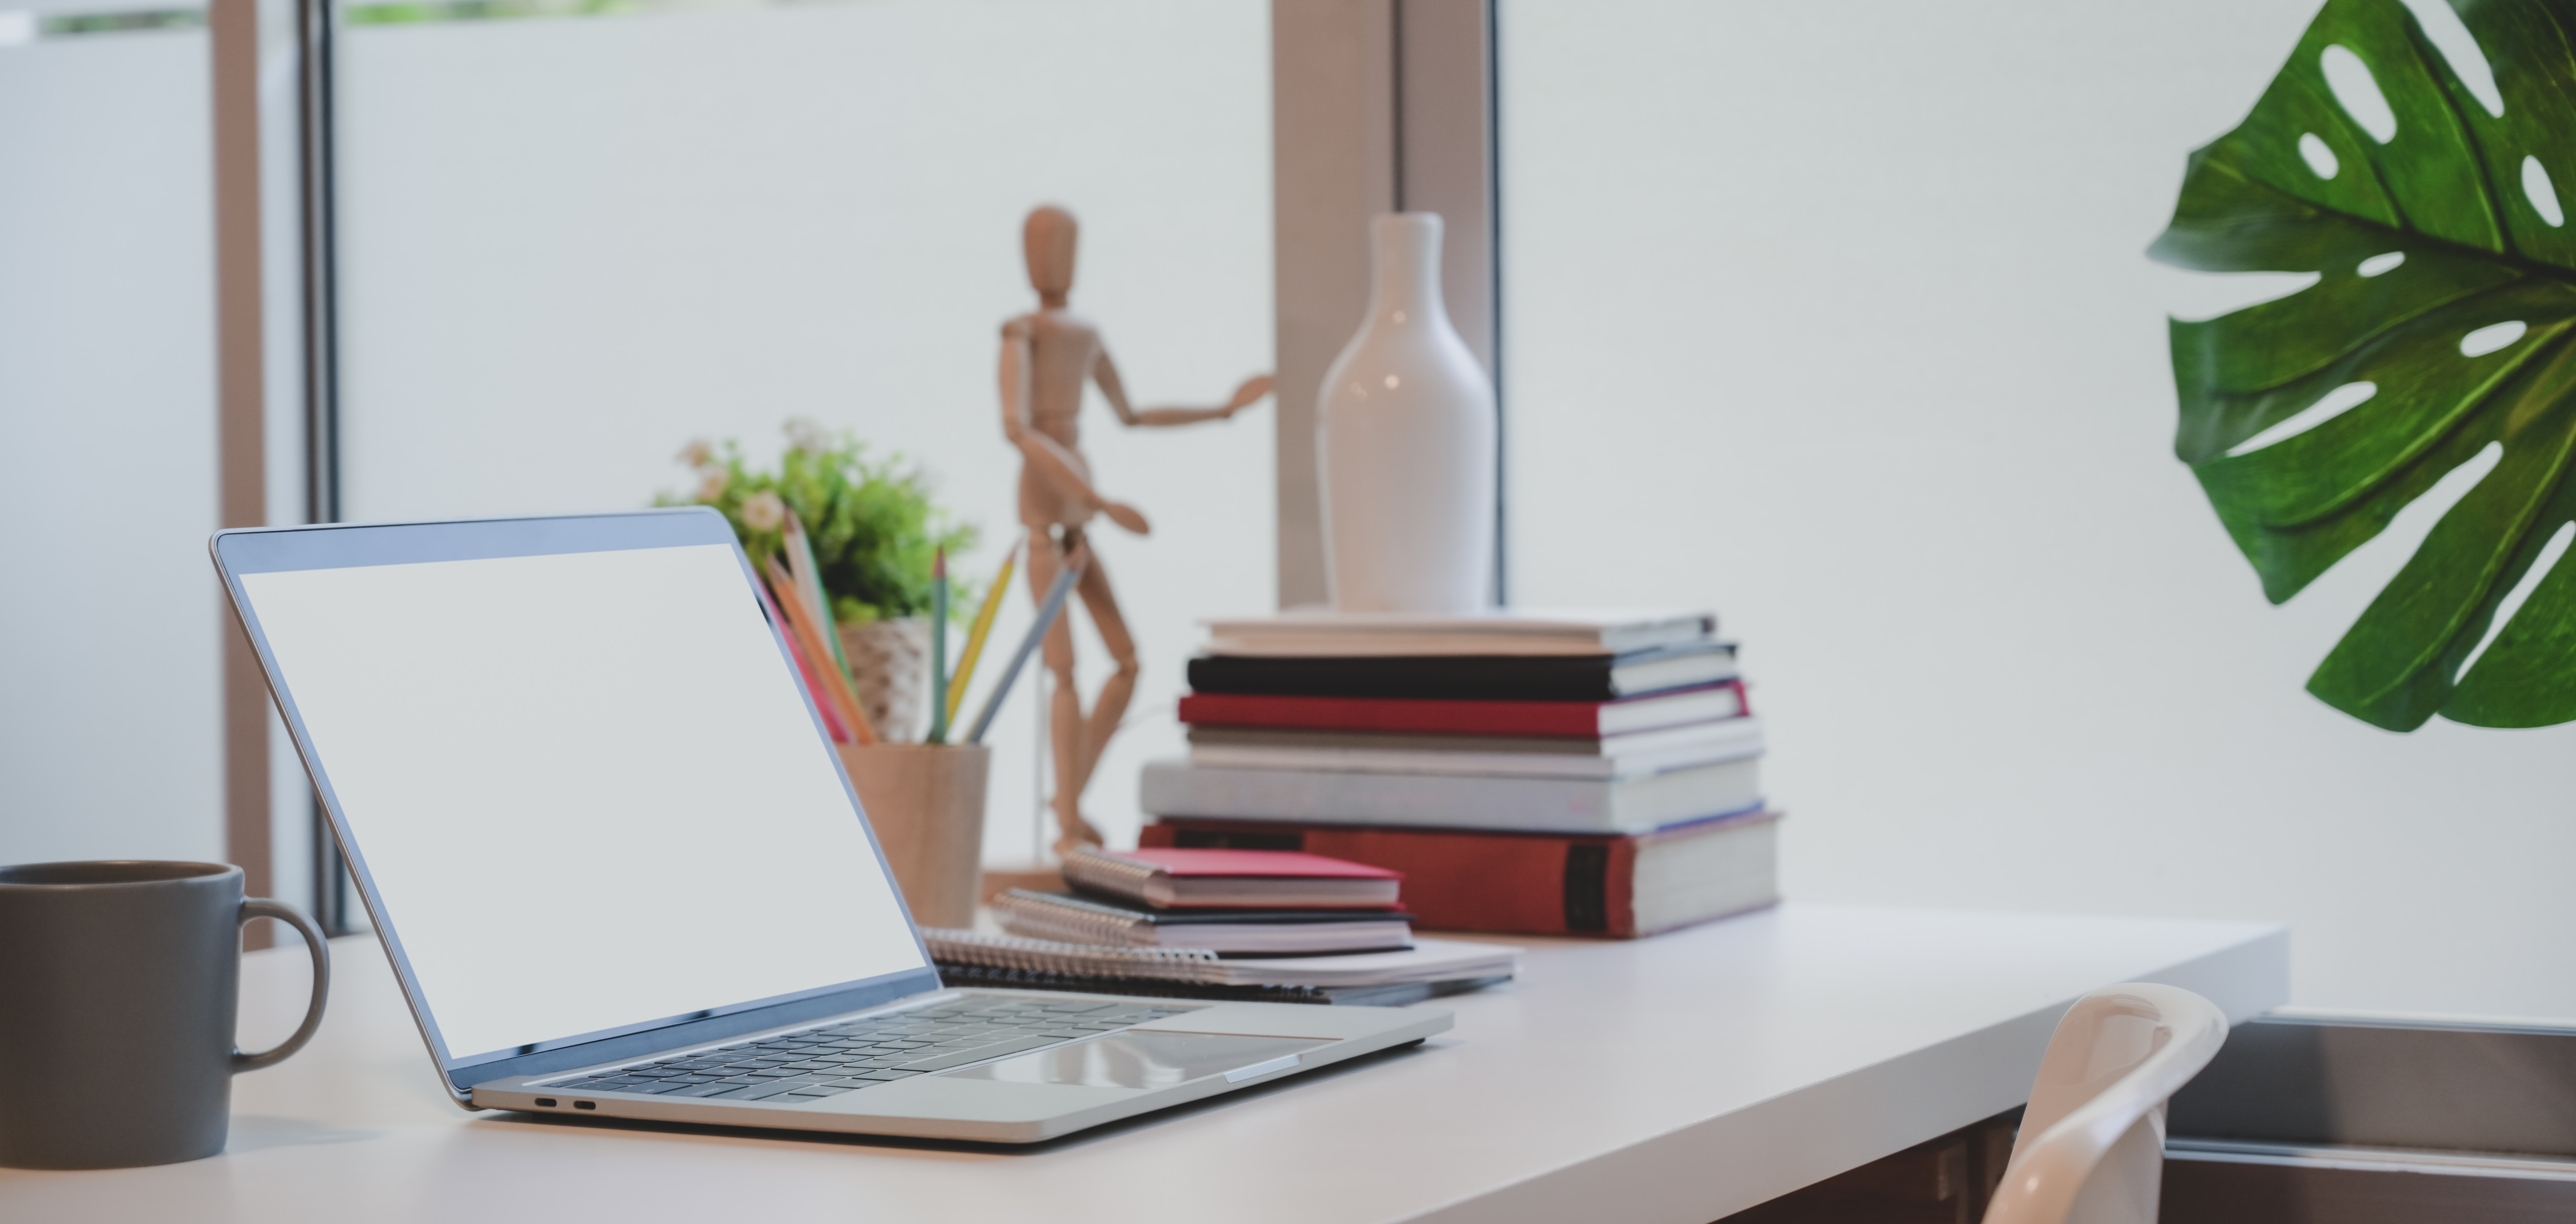
mac, desk, furniture, shelf, table, interior design, shelving, technology, room, electronic device, home, houseplant